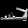
Label: Sandal